Herbert R. Axelrod

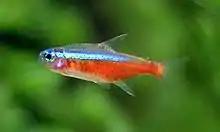
The cardinal tetra, "Paracheirodon axelrodi", was named for Axelrod.

For his philanthropy, the Smithsonian Institution named Axelrod their 1999 Donor of the Year.